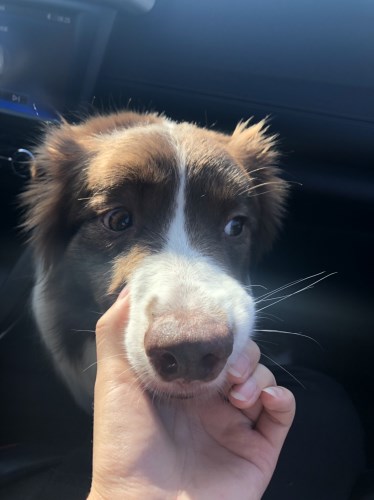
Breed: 2594-n000109-Border_collie